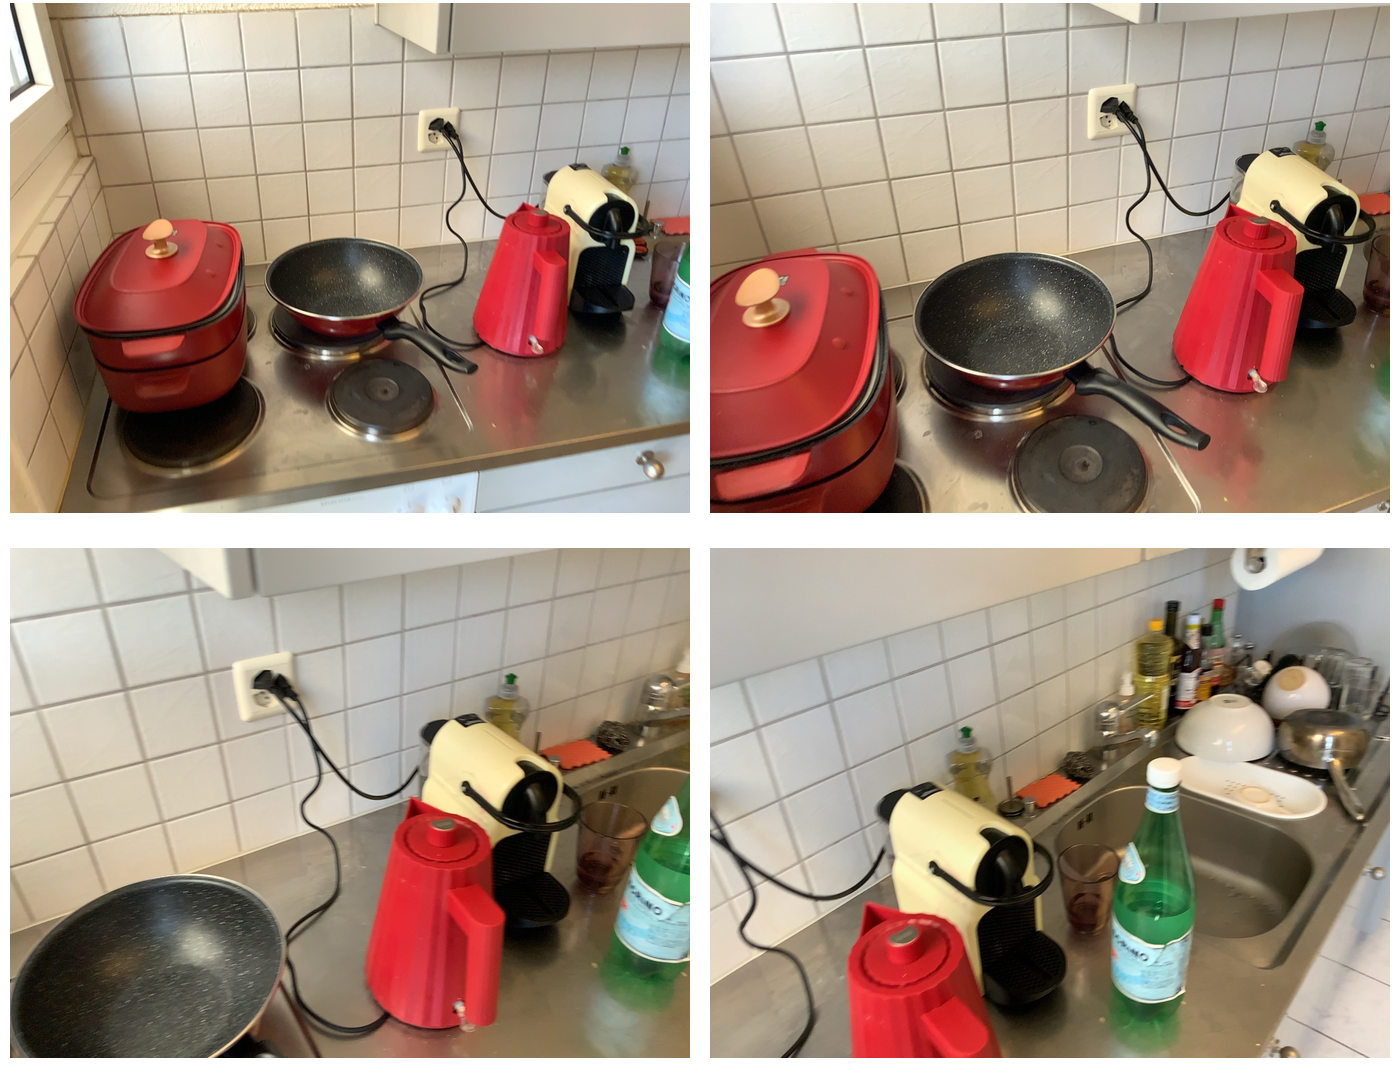Task instruction: Power on the coffee maker.
Answer: {"task_instruction": "Power on the coffee maker.", "nodes": ["electric outlet", "coffee maker"], "edges": [{"functional_relationship": "providepower", "object1": "electric outlet", "object2": "coffee maker", "spatial_relations": ["higher_than", "in_front_of", "close"], "is_touching": false}], "action_type": "insert", "function_type": "power_supply"}